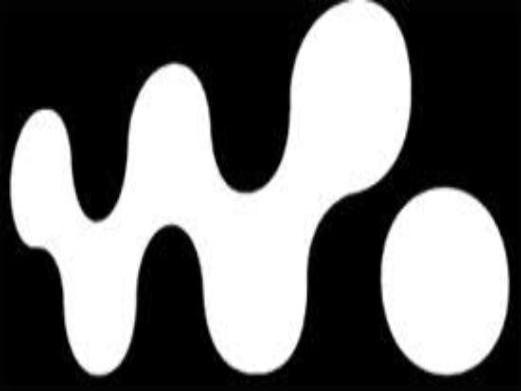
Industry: Electronic